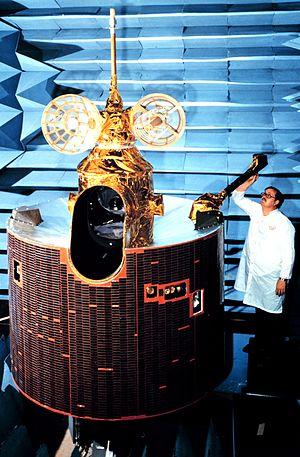
La série de satellites Geostationary Operational Environmental Satellite constitue la principale famille de satellites météorologiques circulant en orbite géostationnaire utilisés par le National Weather Service, le service météorologique national des États-Unis. Deux de ces satellites occupent en permanence des positions fixes au niveau de l'équateur d'une part au-dessus du contient américain et d'autre part au-dessus de l'océan Pacifique. Ils fournissent un flux continu d'images en lumière visible et infrarouge qui permettent de reconstituer les principales caractéristiques de la fraction de l'atmosphère terrestre et des masses océaniques observables depuis leur latitude. Ces données sont utilisées pour la prévision météorologique et la recherche. Ces satellites emportent également des instruments qui fournissent des données de météorologie de l'espace et sur le champ magnétique terrestre.